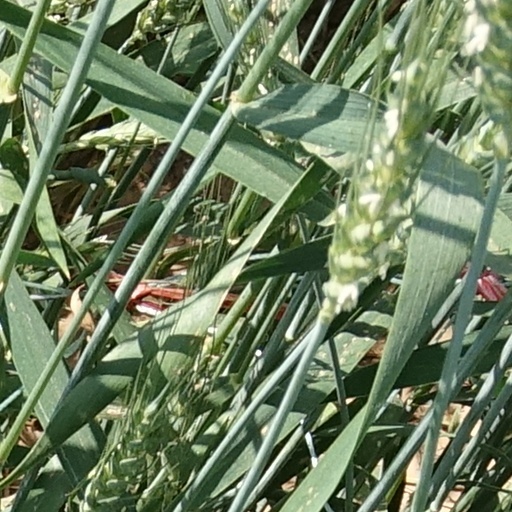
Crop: wheat